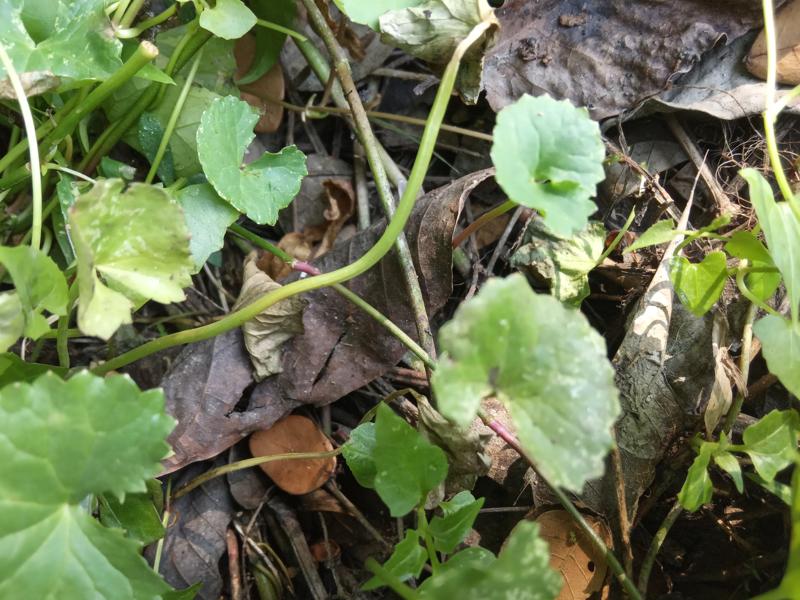
Weed species: Centella asiatica